Production of Ben-Hur (1959 film)

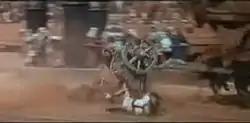
Chariot wreckage in "Ben-Hur"

The chariot race in "Ben-Hur" was directed by Andrew Marton and Yakima Canutt, filmmakers who often acted as second unit directors on other people's films. Each man had an assistant director, who shot additional footage. Among these were Sergio Leone, who was senior assistant director in the second unit and responsible for retakes. William Wyler shot the "pageantry" sequence that occurs before the race, scenes of the jubilant crowd, and the victory scenes after the race concludes. The "pageantry" sequence before the race begins is a shot-by-shot remake of the same sequence from the 1925 silent film version. Wyler added the parade around the track because he knew that the chariot race would be primarily composed of close-up and medium shots. To impress the audience with the grandeur of the arena, Wyler added the parade in formation (even though it was not historically accurate).